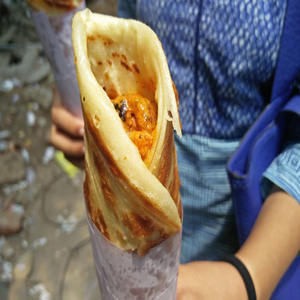
Dish: kathiroll